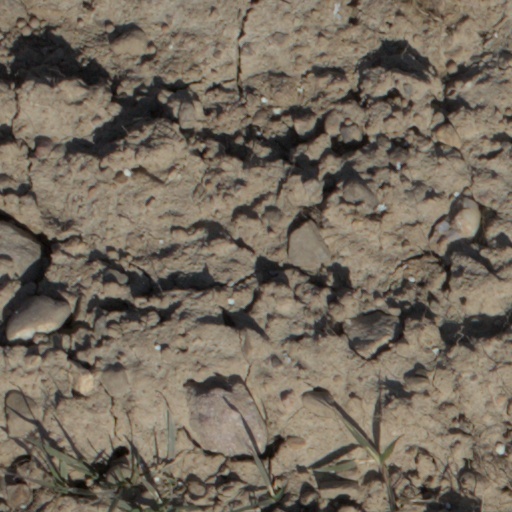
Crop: wheat